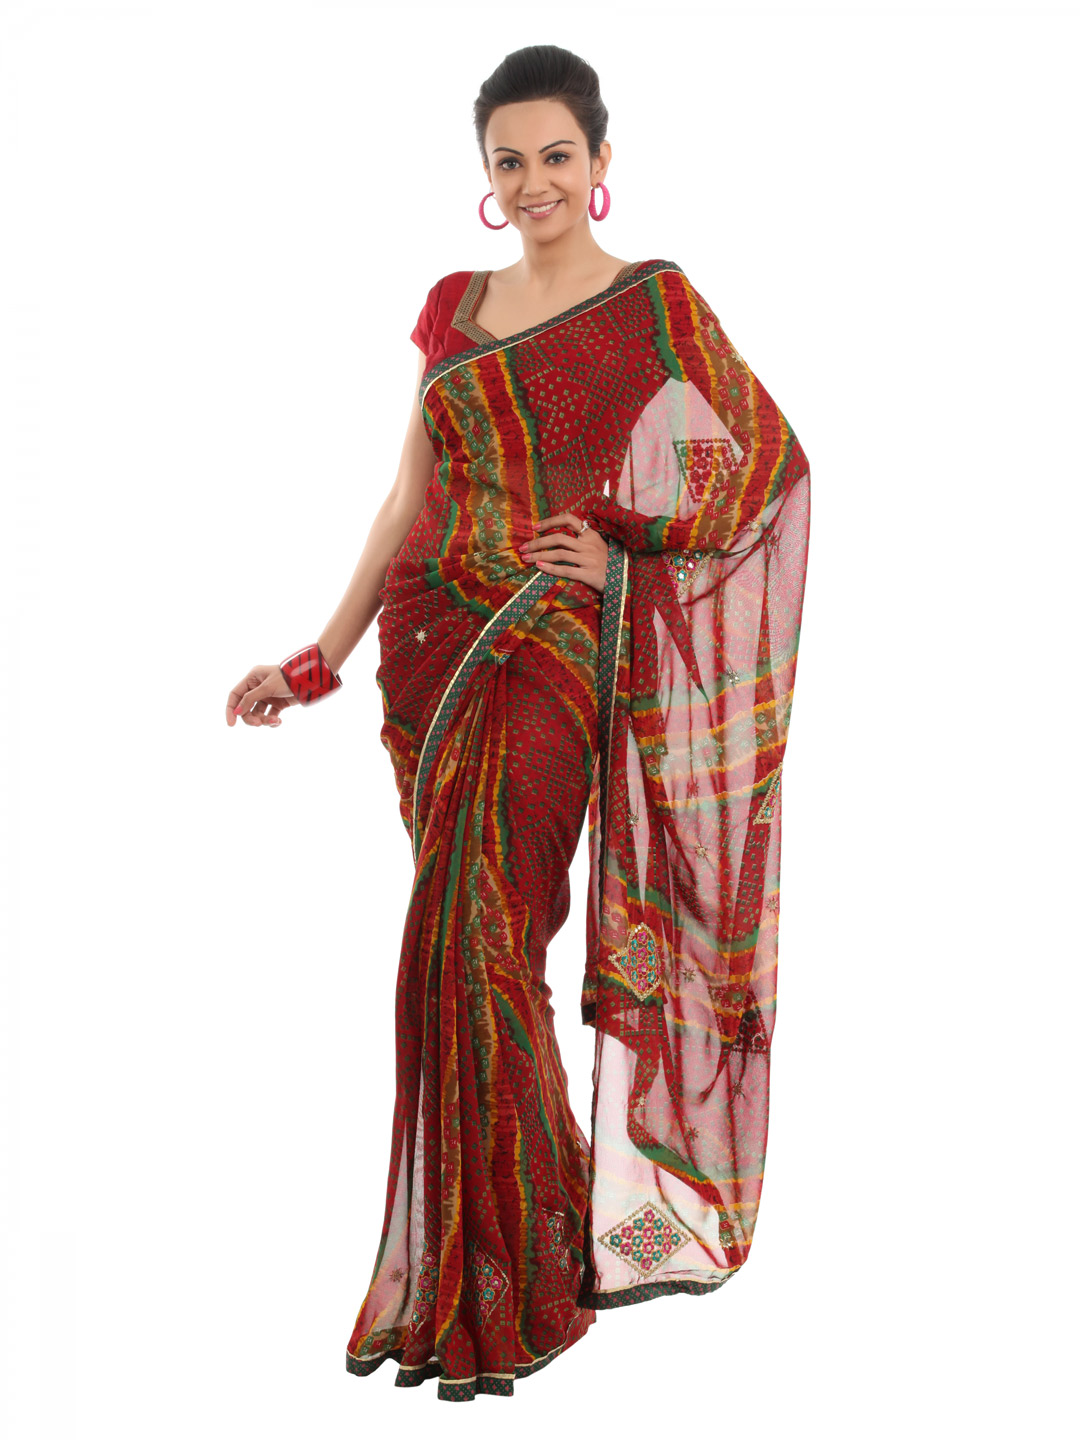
FNF Red Printed Sari
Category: Apparel / Saree / Sarees
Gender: Women
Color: Red
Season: Fall 2012
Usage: Ethnic